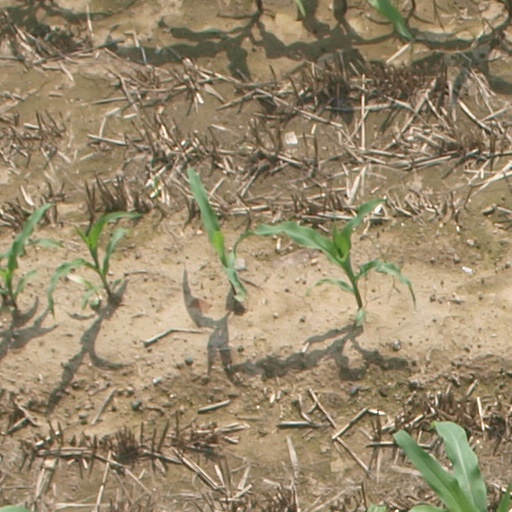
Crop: maize; corn